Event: Typhoon Ruby
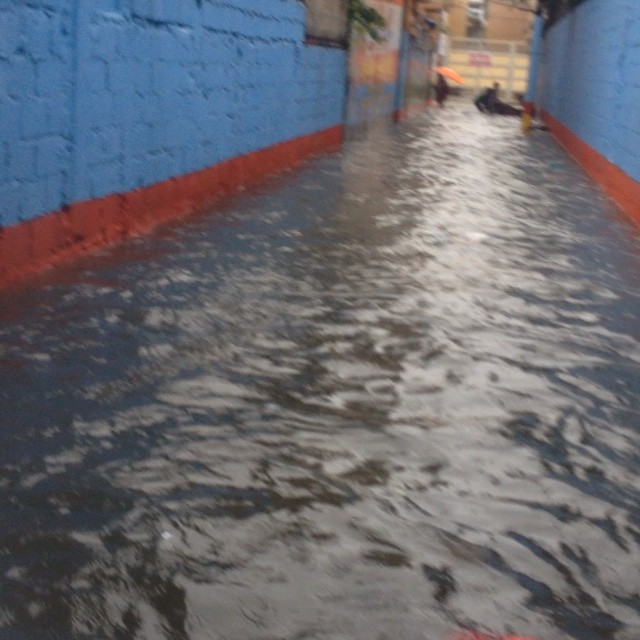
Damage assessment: damage